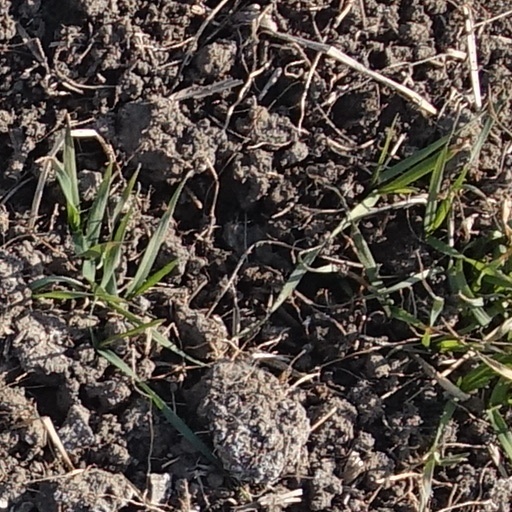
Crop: wheat